CC Sabathia

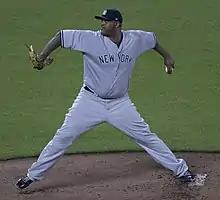
Sabathia in 2017

Sabathia began the 2012 season poorly, allowing a grand slam by Carlos Peña in his first inning of work on Opening Day against the Tampa Bay Rays. He recovered, however, going 9–3 with a 3.45 ERA in his first 15 starts before the All-Star break. He threw a complete game against the Atlanta Braves on June 18, allowing two runs and one walk while striking out ten. It was Sabathia's 34th career complete game and eighth as a Yankee. Sabathia was named an All-Star for the third season in a row and sixth time in his career; however, he was unable to participate as he was placed on the disabled list on June 27 with a strained adductor muscle. Sabathia was placed on the disabled list again on August 11 with soreness in his left elbow, but returned on August 24 against the Cleveland Indians, tossing strong innings in a 3–1 win. He finished the year strongly after returning from injury, post a 2.93 ERA across his final eight starts (despite an average record of 3–3), striking out 57 in innings against nine walks and limiting opponents to a batting average of .215. Despite only making 28 starts in the 2012 season, Sabathia reached the 200+ innings pitched tier for the sixth consecutive year (and seventh overall). Alongside a 15–6 record with a 3.38 ERA and a 1.14 WHIP, Sabathia gave up 184 hits in exactly 200 innings, struck out 197 batters against just 44 walks (his 4.48 strikeout-to-walk ratio was the best among all American League starters and his 1.98 BB/9 rate was his lowest since his Cy Young-winning season in 2007), threw two complete games, and held batters to a .238 average. Of his 28 starts, 19 were quality starts. The Yankees won the AL East for the third time in four years with a 95–67 record, the best in the American League.